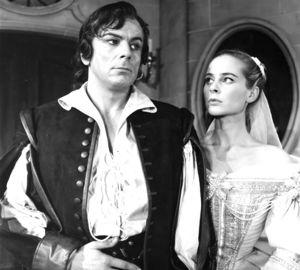
Théâtre Antoine en novembre 1957 - Scène de ""Le Coeur volant"" avec René Arrieu et Geneviève Page"
René Arrieu est un comédien français, sociétaire de la Comédie-Française, né le 22 mars 1924 à Paris où il est mort le 6 juin 1982.
Geneviève Page est une actrice française, née le 13 décembre 1927 à Paris.